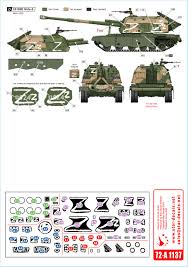
Label: 2S19_MSTA